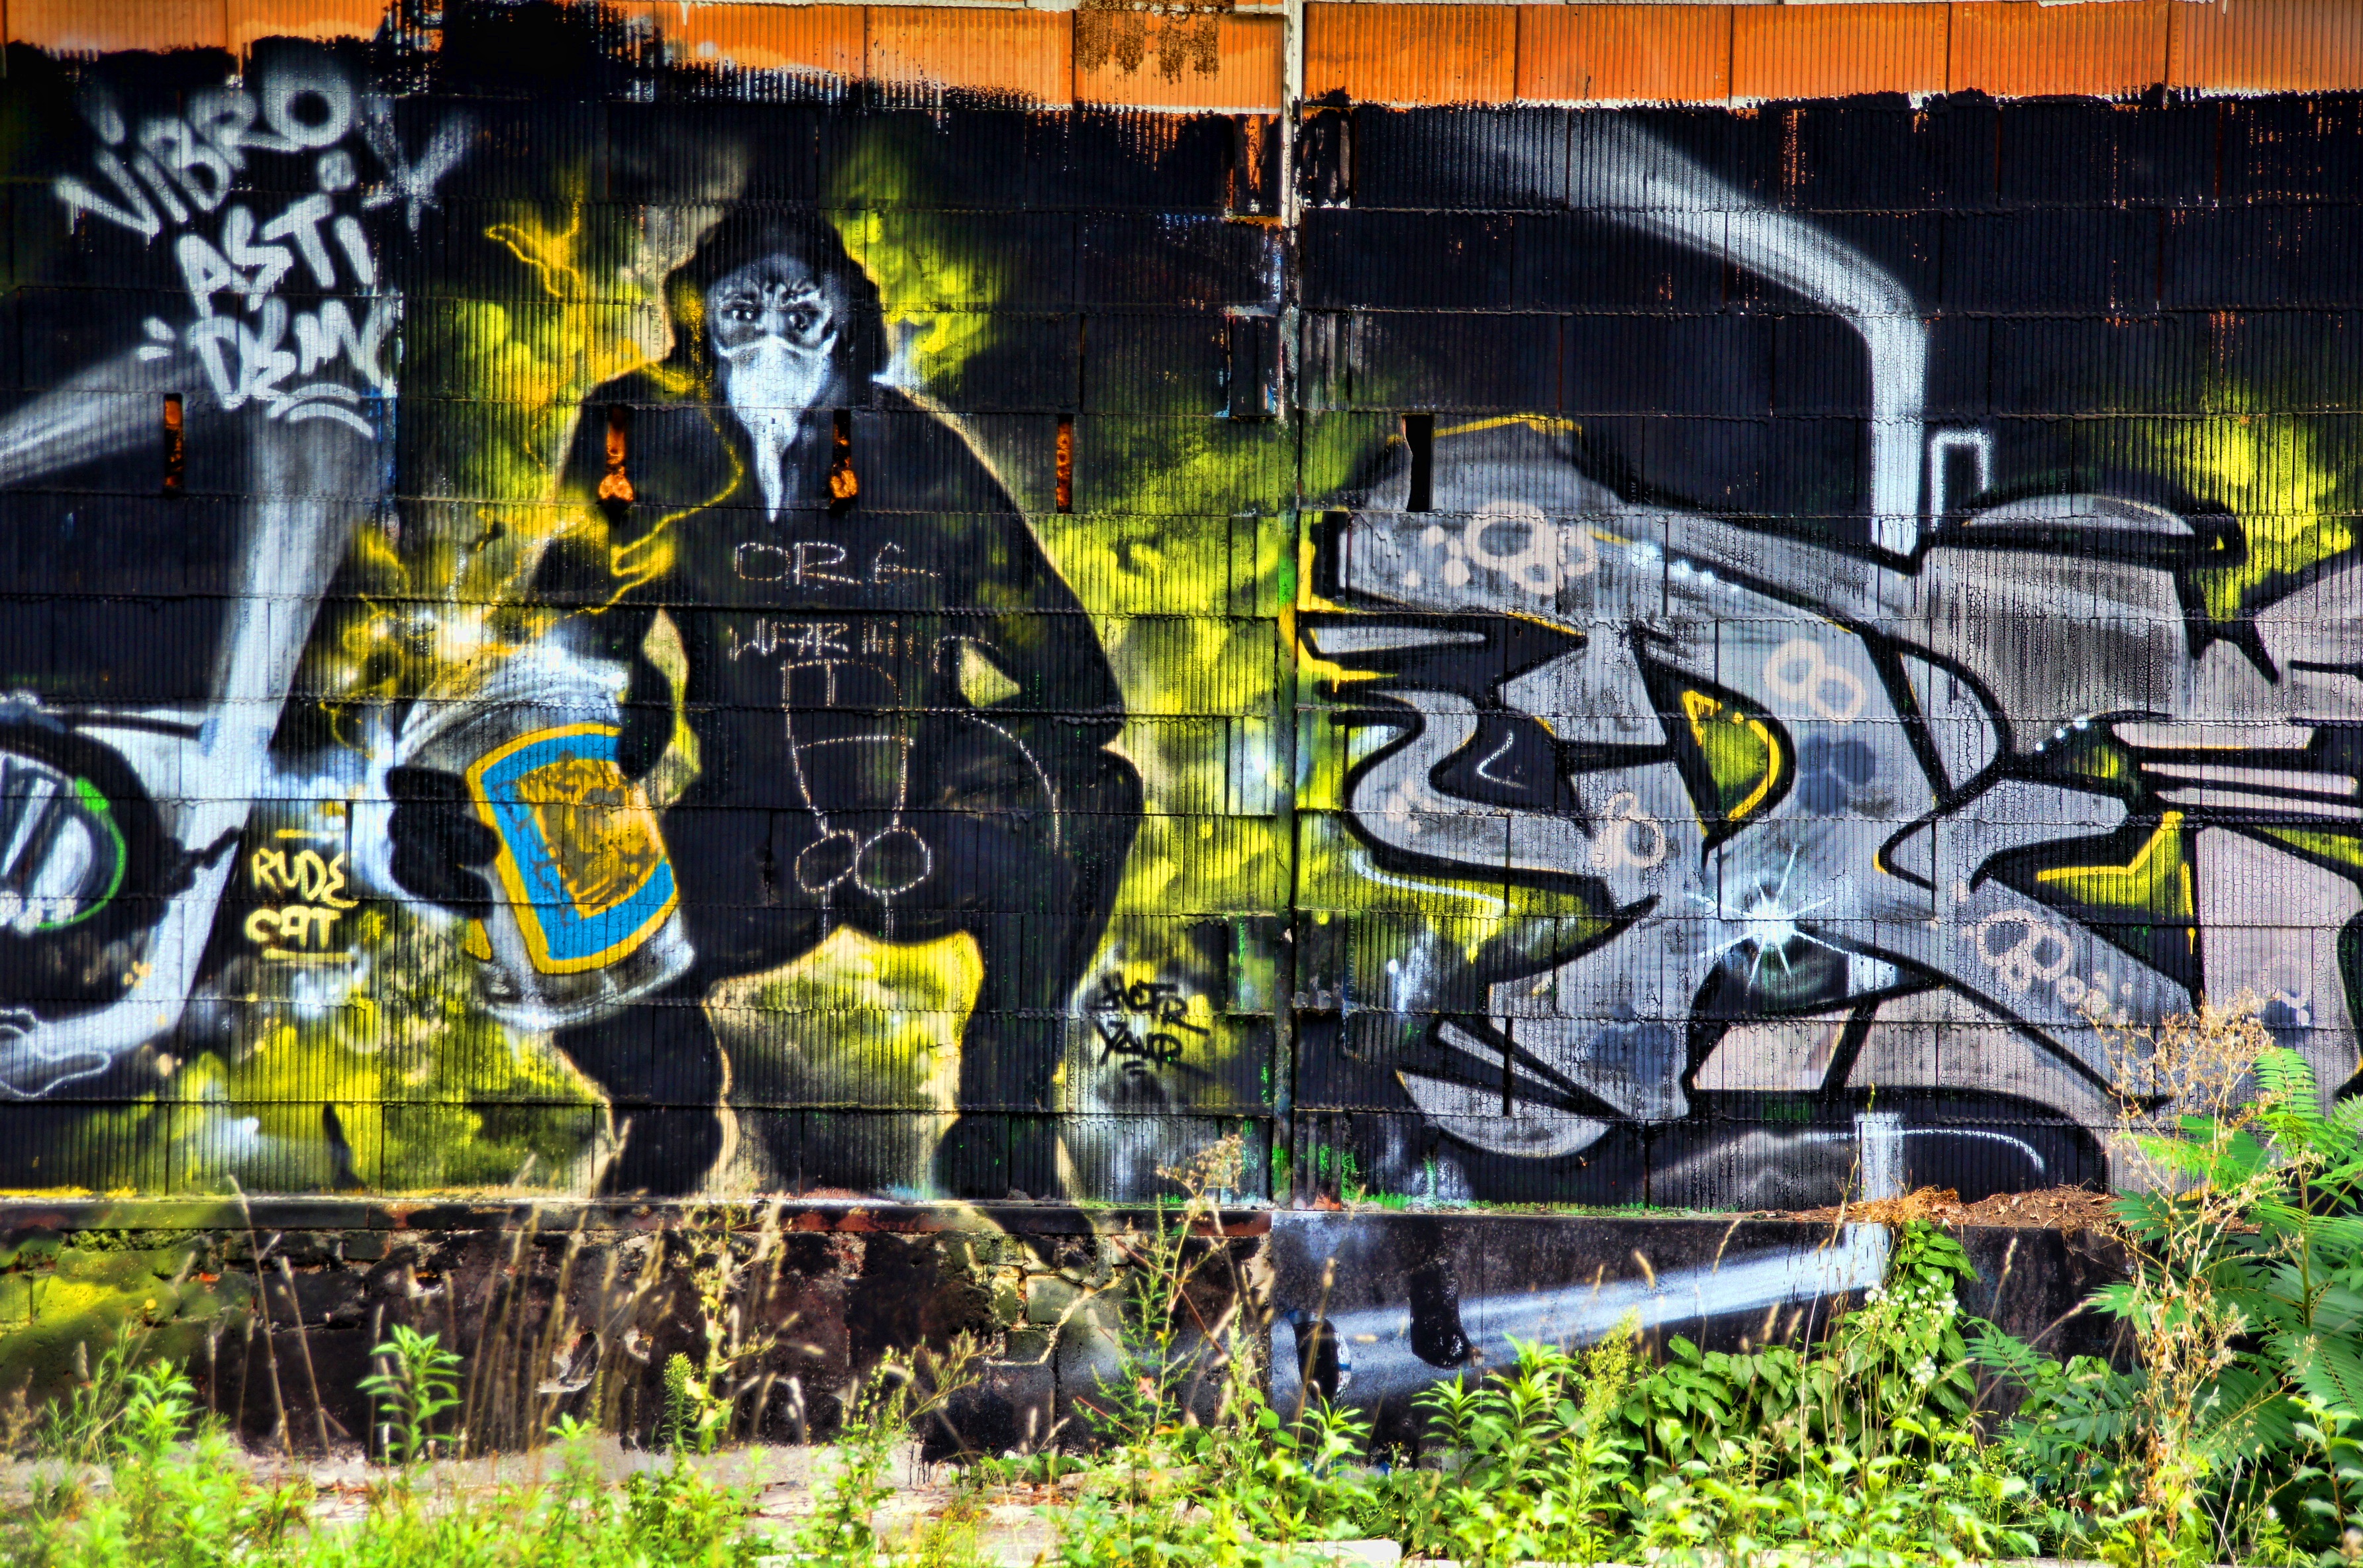
spray, graffiti, painting, art, leipzig, wall painting, sprayer, hauswand